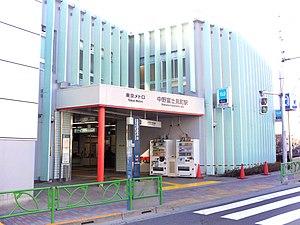
Nakano-Fujimichō est une station du métro de Tokyo sur la ligne Marunouchi dans l'arrondissement de Nakano à Tokyo. Elle est exploitée par le Tokyo Metro.